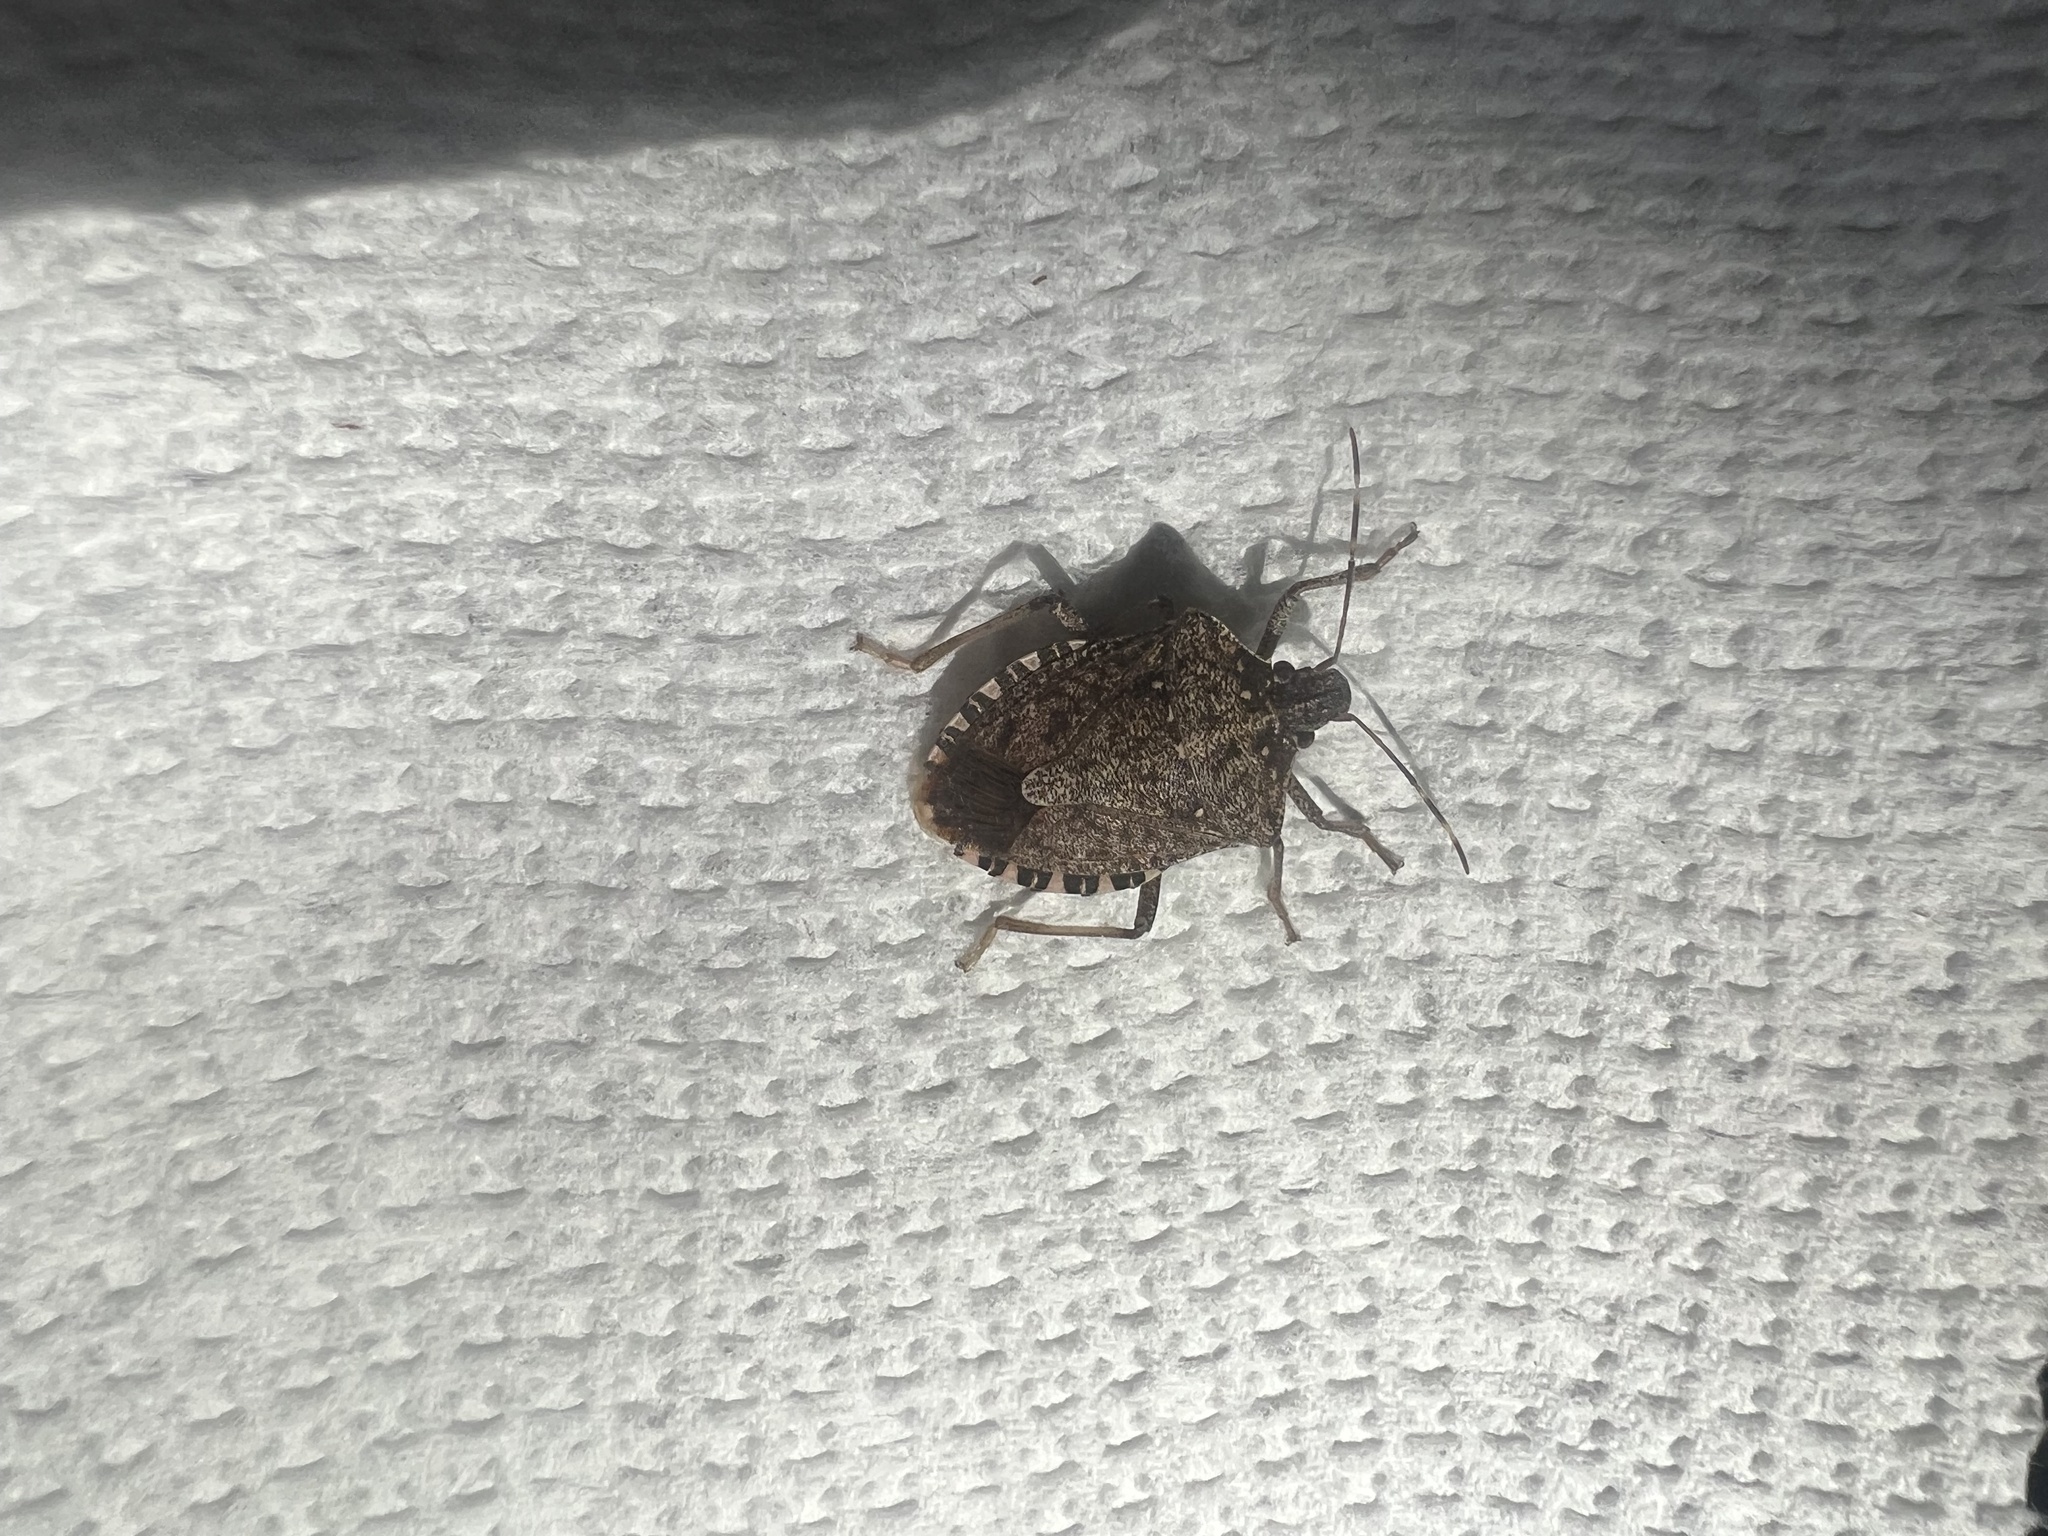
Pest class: stink_bug